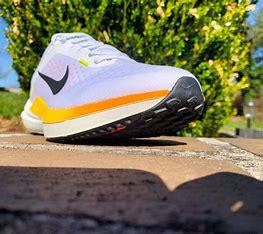
Brand: Nike
Model: Winflo 10